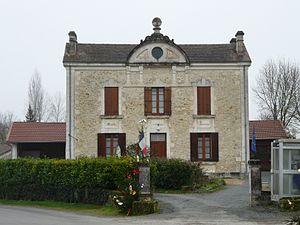
La mairie de Chapdeuil, Dordogne, France.
Chapdeuil est une commune française située dans le département de la Dordogne, en région Nouvelle-Aquitaine.